John Hoole

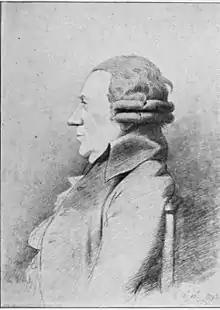
Profile by George Dance

John Hoole (December 1727 – 2 August 1803) was an English translator, the son of Samuel Hoole (born 1692), a mechanic, and Sarah Drury (c. 1700 – c. 1793), the daughter of a Clerkenwell clockmaker. He became a personal friend of Samuel Johnson's.